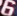
Number: 6